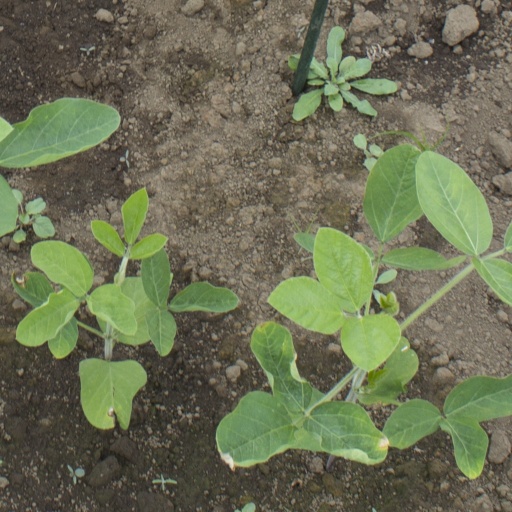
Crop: soybean